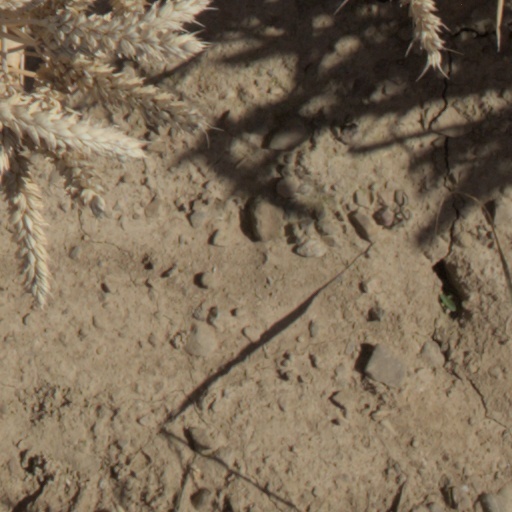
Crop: wheat